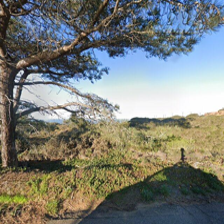
Label: streetView